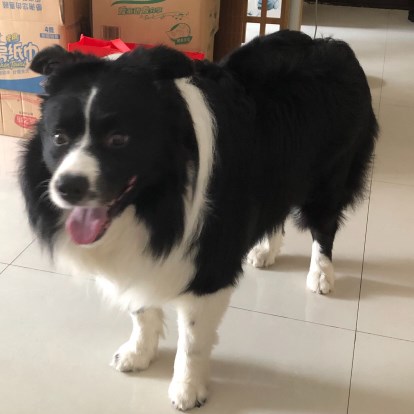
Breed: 2594-n000109-Border_collie